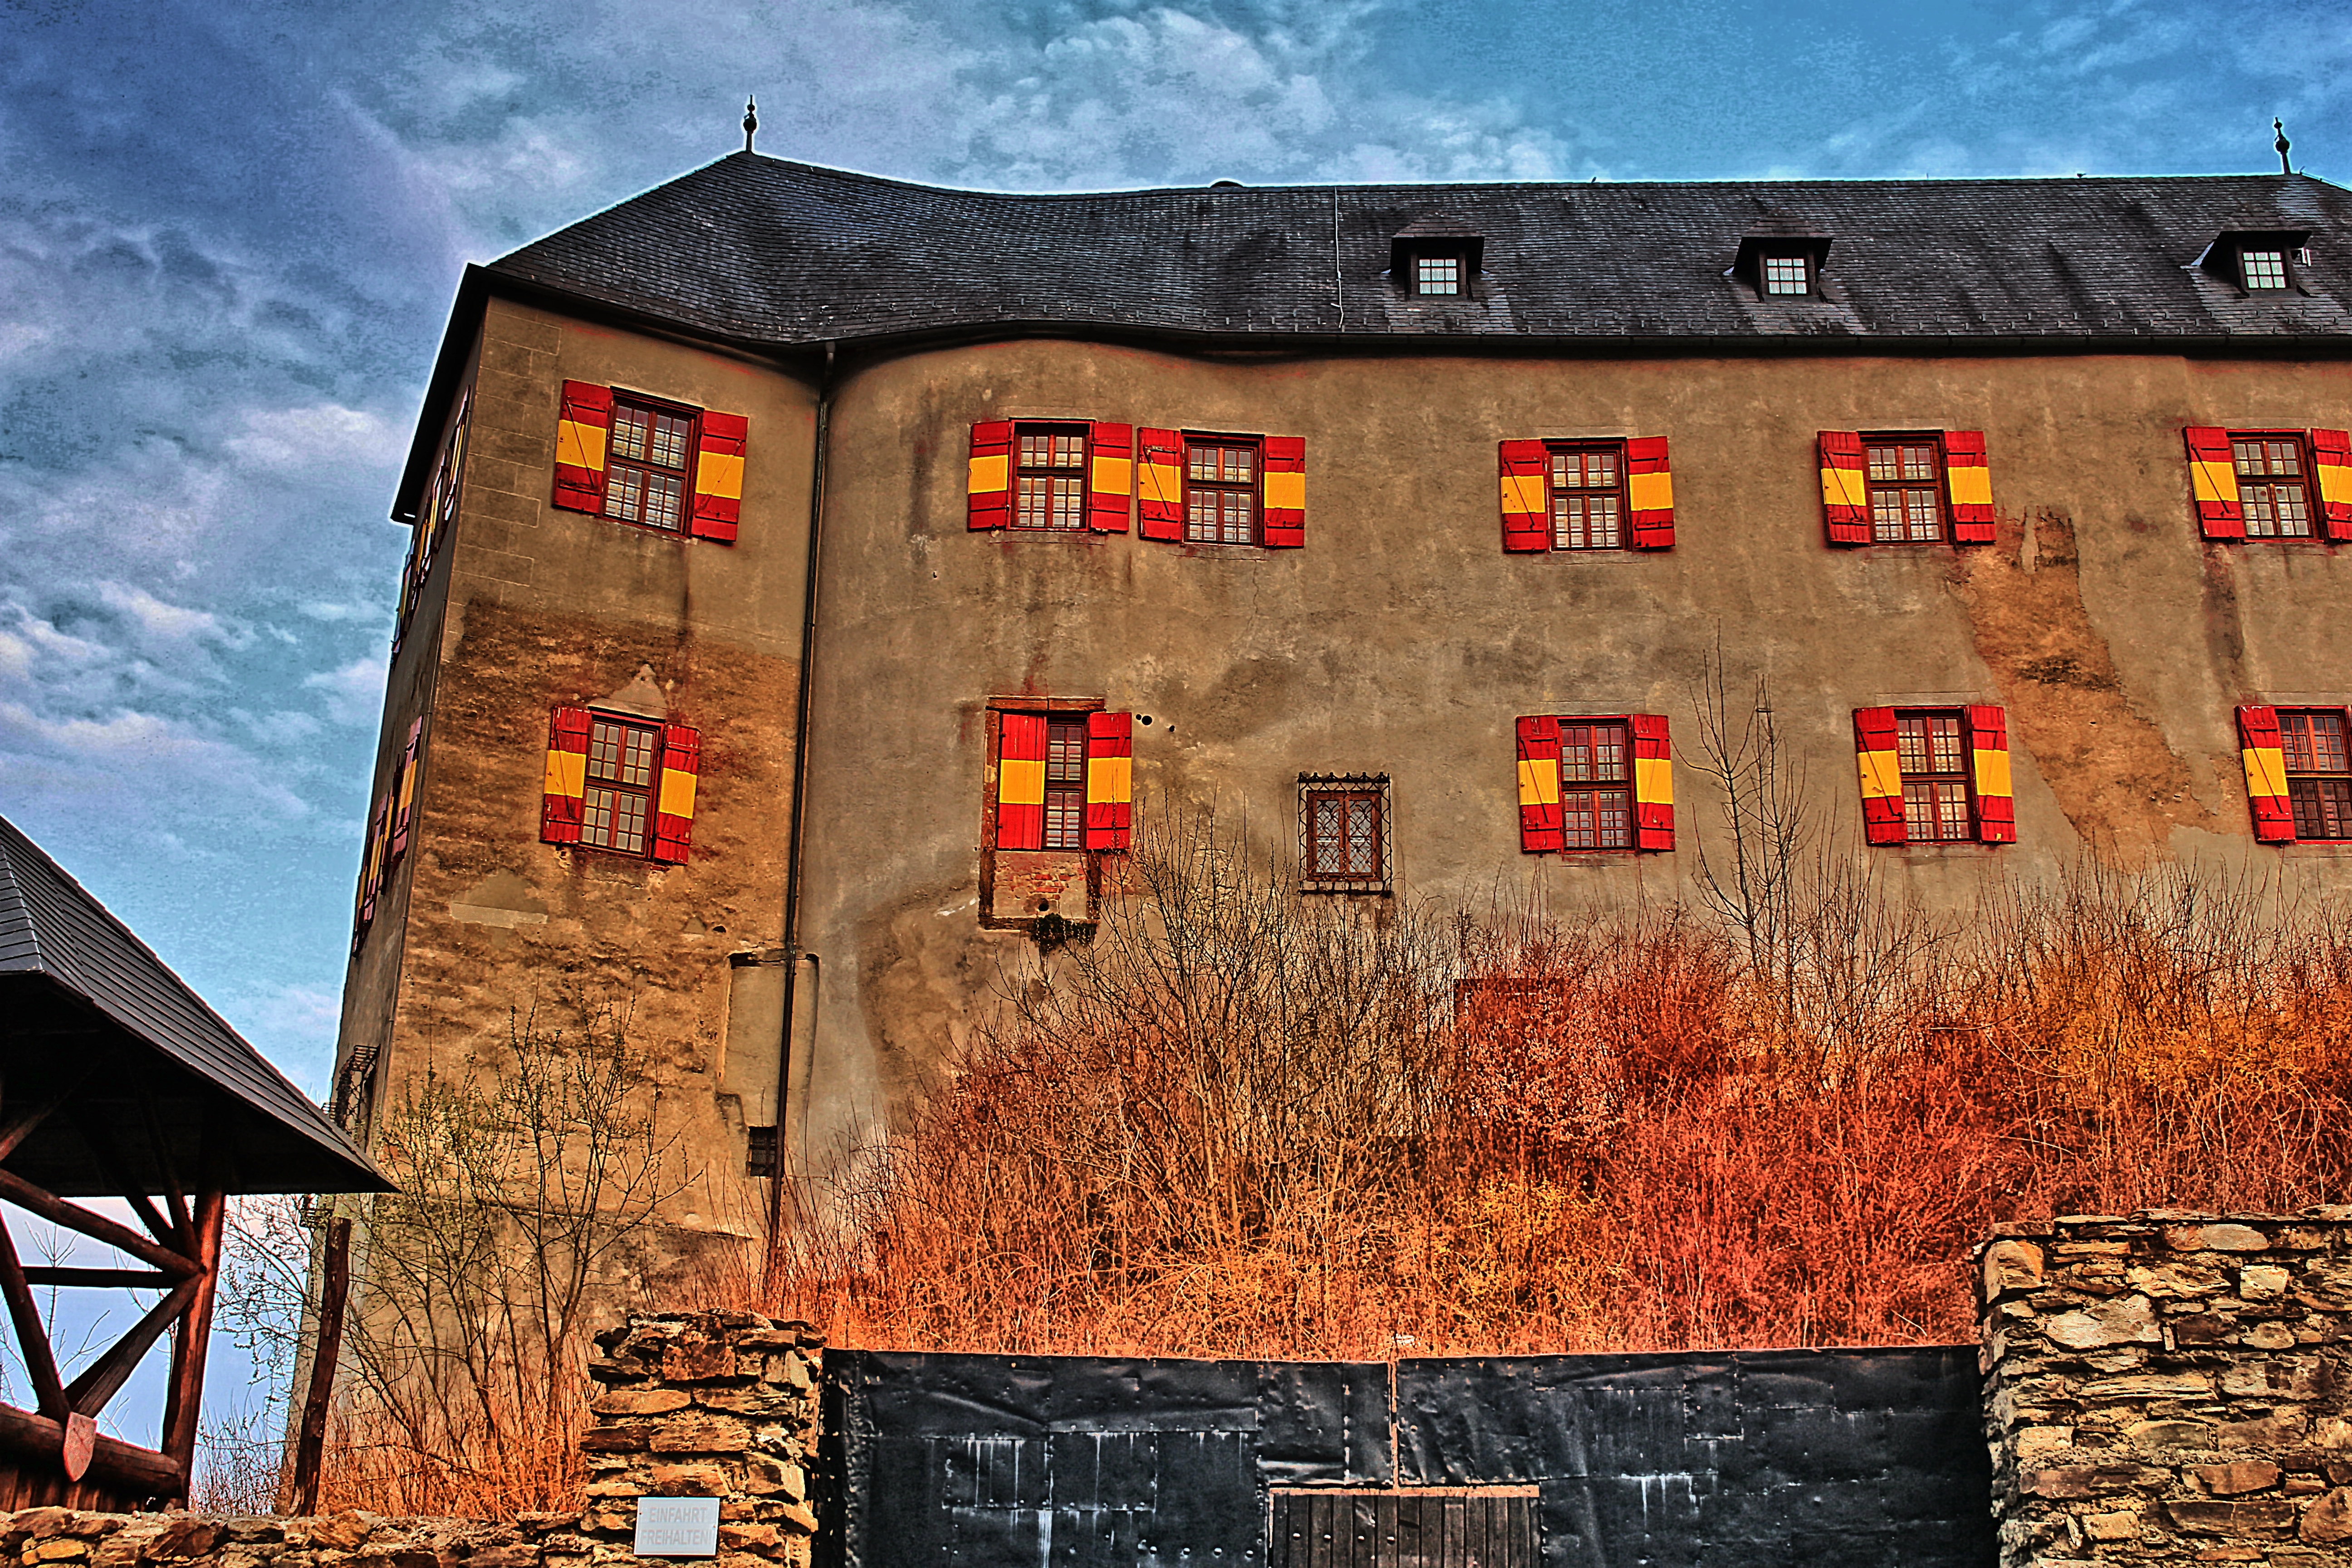
architecture, house, town, wall, red, color, castle, facade, hdr image, knight's castle, urban area, attract house